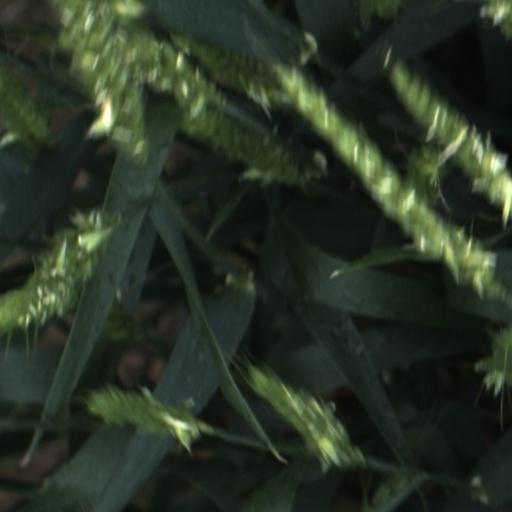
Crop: wheat